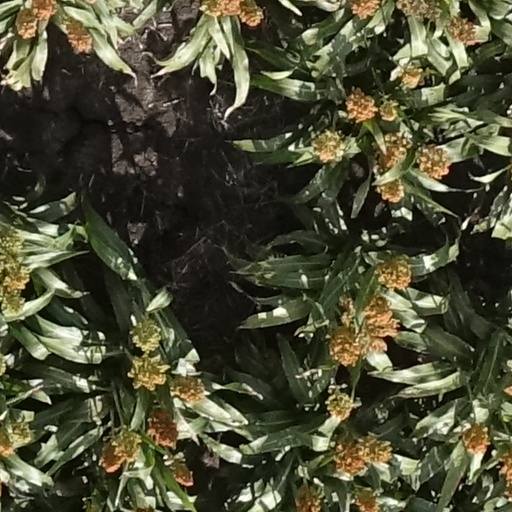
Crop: sorghum